March's Child

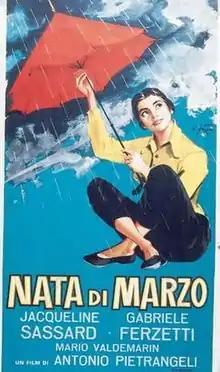

March's Child (Italian: Nata di marzo) is a 1958 Italian comedy film. It stars actor Gabriele Ferzetti.